BMW iX

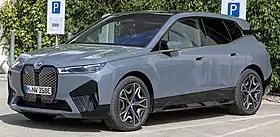
BMW iX (2021-2025)

The BMW iX is a battery-electric mid-size luxury crossover SUV manufactured and marketed by the German automobile manufacturer BMW. It was unveiled in concept form as the Vision iNext at the 2018 LA Auto Show, and then in its production form in November 2020. The iX is BMW's second fully electric vehicle after the i3 in 2013, and the fourth BMW i sub-brand model.